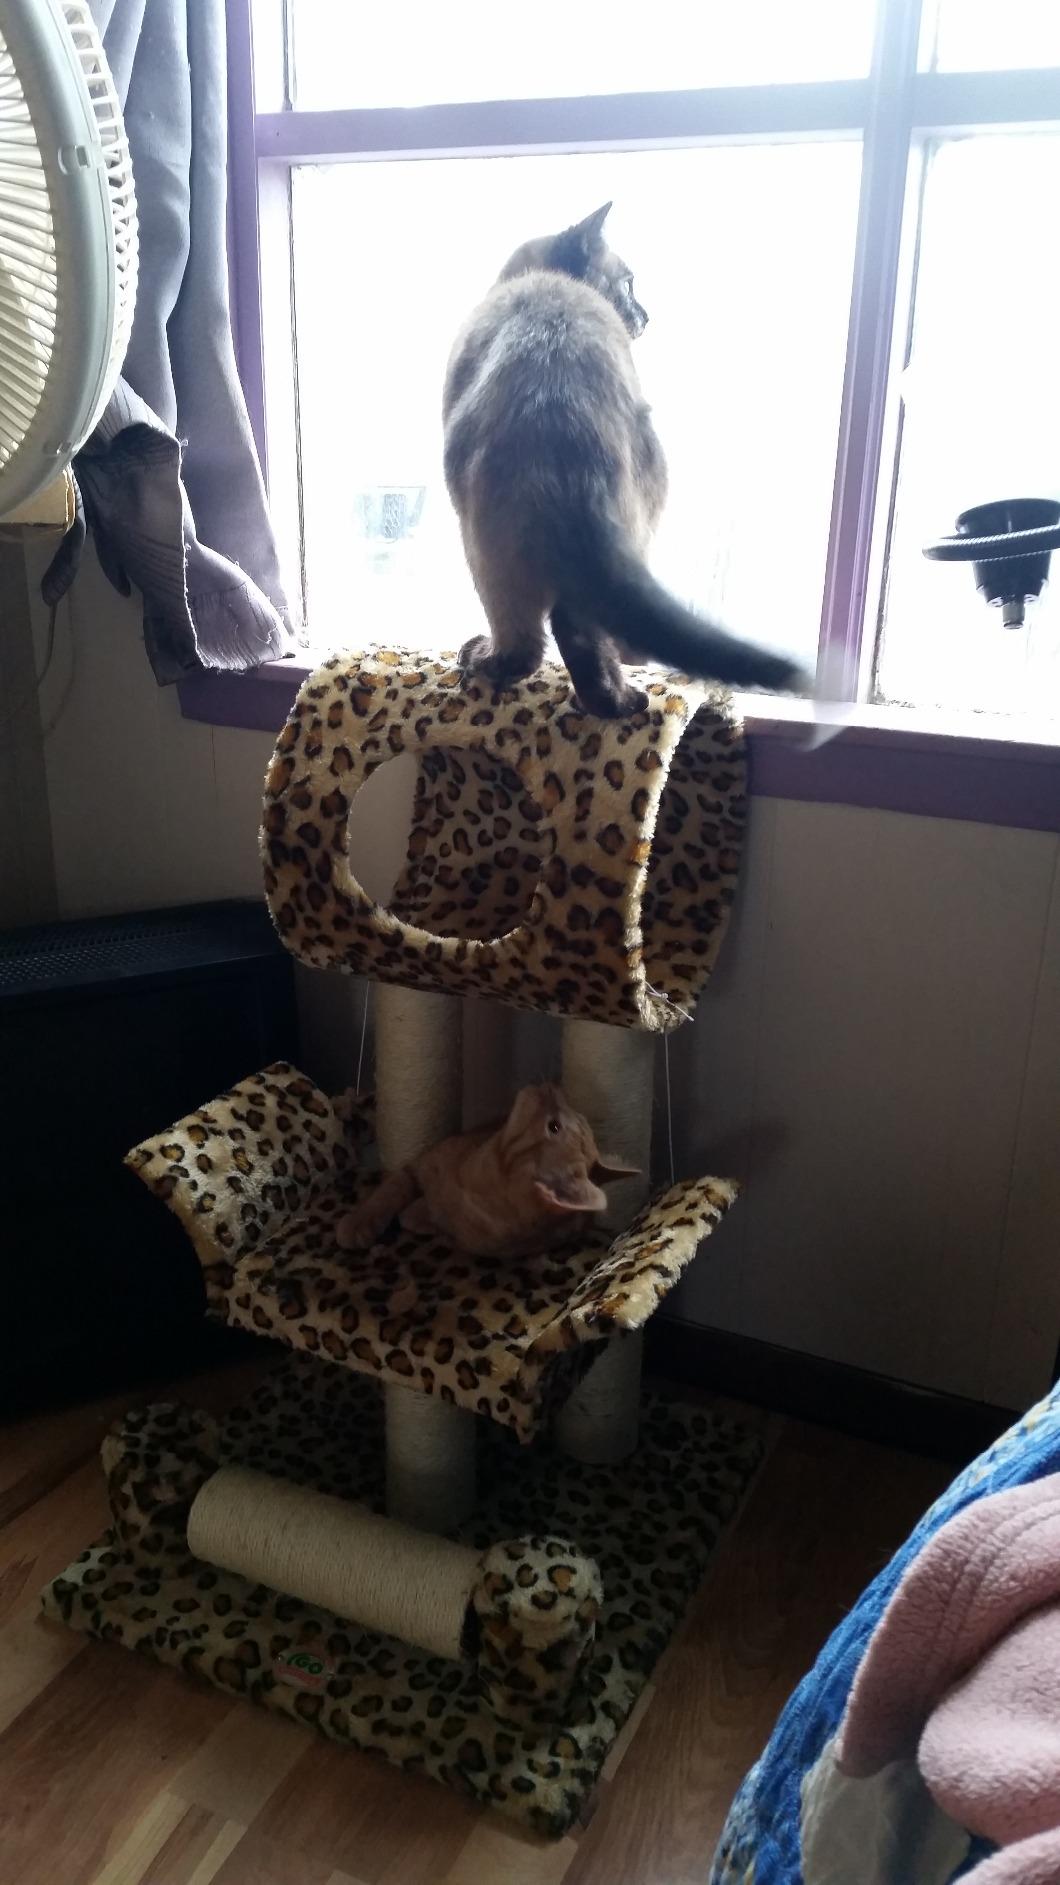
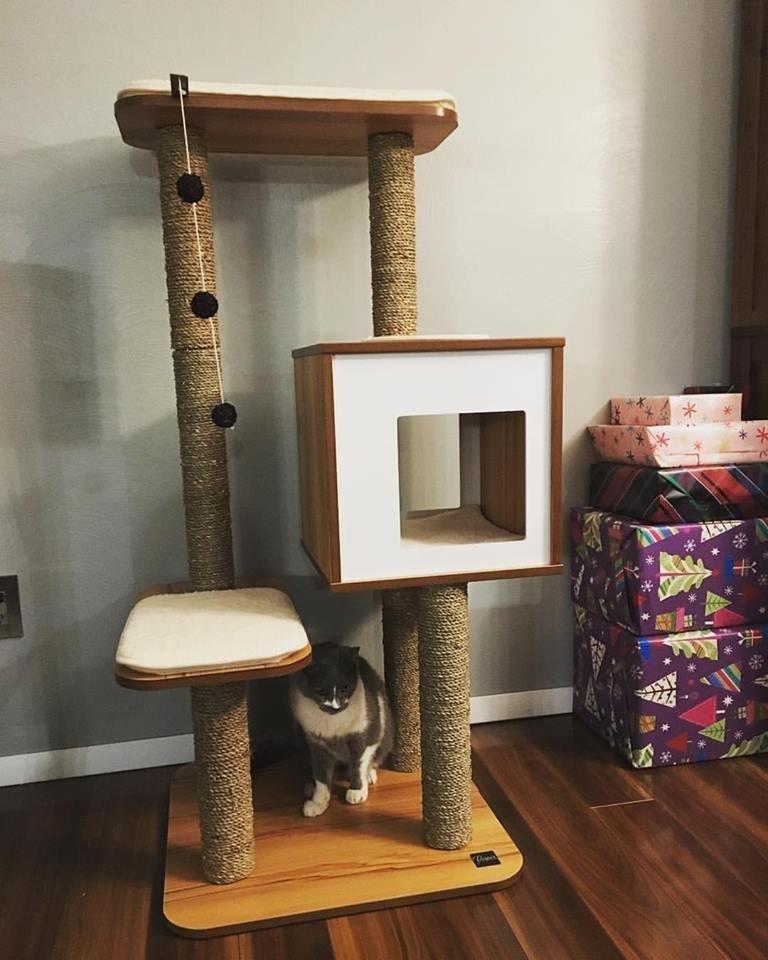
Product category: items_cat tree
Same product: no